Apocalypticism

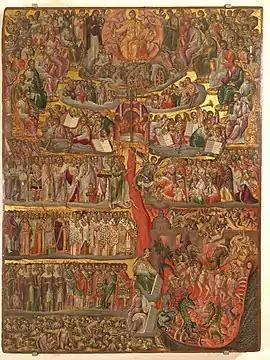
"The Last Judgment", Eastern Orthodox icon on the Second Coming of Christ by Georgios Klontzas (c. 1580–1608), Hellenic Institute of Venice, Italy

Recent scholarship has re-evaluated the apocalyptic ideas in the early Christian gospels not as a literal timetable or prediction of the end times, but as relating to the destruction of the Jewish Temple in 70 AD, and the wider cosmic importance that the Temple had for Jews that would warrant apocalyptic language among diasporic Jewish communities in the Roman Empire. For ancient Jews, the Temple was treated as a symbolic or even literal meeting point between Heaven and Earth, thereby its destruction would have wider cosmic consequences. Similarly, apocalyptic language was used throughout the Hebrew Bible to describe political and historical catastrophes, and not the end of the world. Thus, scholars such as R.T. France and N.T. Wright argue that the Gospels use apocalyptic language borrowed from the Old Testament to describe the destruction of the Temple in 70 AD, and passages such as Mark concerning the "coming" of the Son of Man (as described in Daniel 7) are not about the Second Coming, but rather about the vindication and enthronement of the Son of Man at the Right Hand of God, where he is bestowed new authority with the Temple's destruction. This interpretation goes back to the 18th-century scholar John Gill that the "coming of the Son of Man" sayings in Matthew 24, for example, were allegory for God's judgement on the Jews for their rejection of Jesus as the Messiah and not his Second Coming, which is instead the subject in Matthew 25 for the far future. Wright argues specifically that the apocalyptic imagery in Mark 13 was written as a vindication of Jesus, since "in some sense he is himself seen by the evangelists as the true temple." Similarly, these and other scholars argue for a "now and not yet" approach to the Kingdom of God in the Gospels and Pauline epistles.